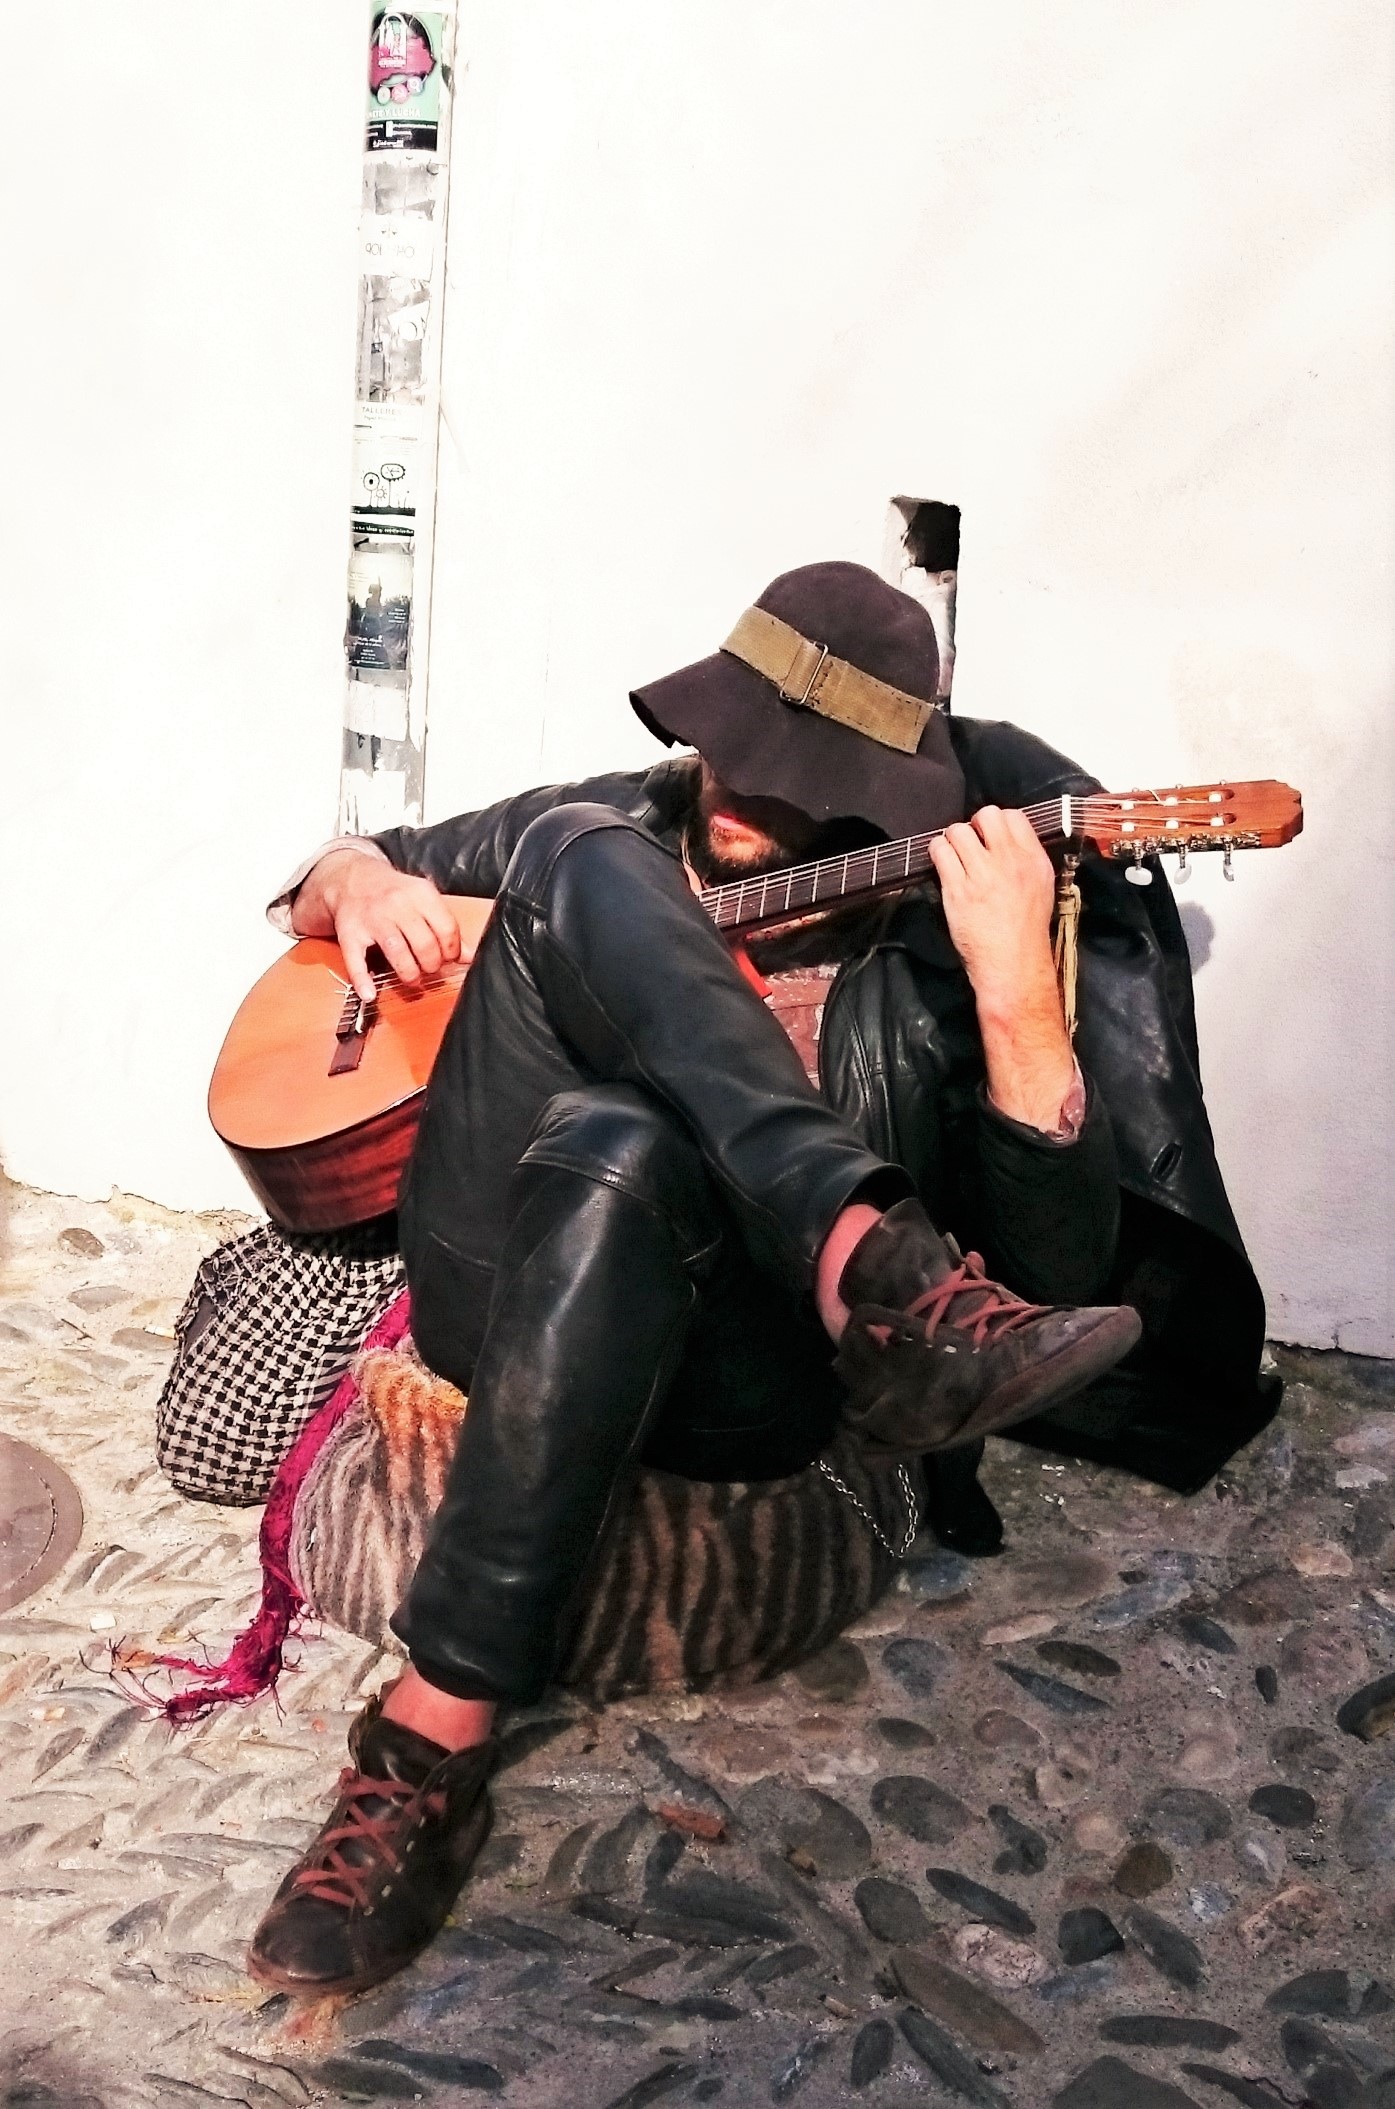
person, clothing, guitarist, costume